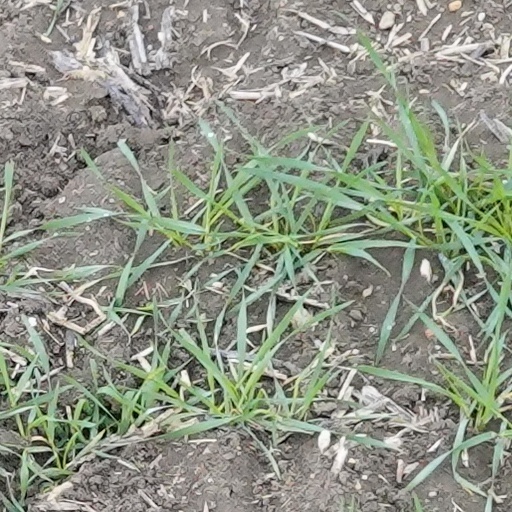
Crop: wheat